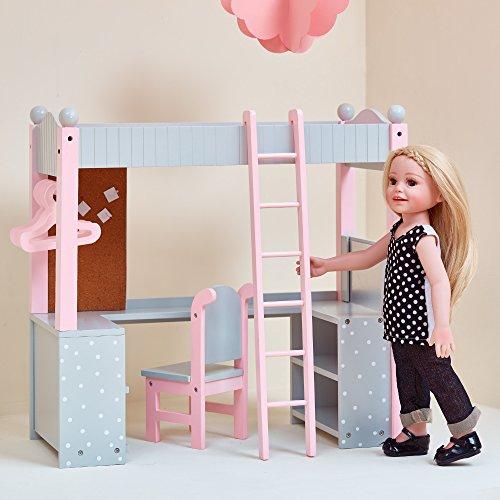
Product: Olivia's Little World 18" Doll Furniture | Polka Dots Princess College Dorm Double Bunk Desk, Grey | Fits American Girl Dolls
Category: Toys & Games | Dolls & Accessories | Doll Accessories | Furniture
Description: Multi-functional and stylish - the doll college dorm double bunk desk has high play value with multiple features and accessories.
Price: $47.00
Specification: ProductDimensions:21x10x20.6inches|ItemWeight:10pounds|ShippingWeight:10pounds(Viewshippingratesandpolicies)|ASIN:B01K1J8JDO|Itemmodelnumber:TD-0204AG|Manufacturerrecommendedage:3month-1years